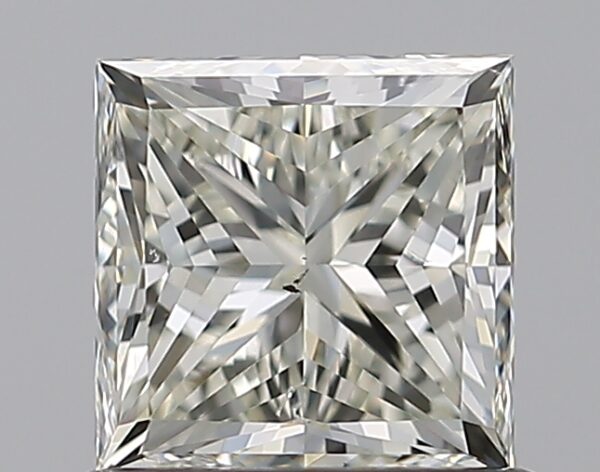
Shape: princess
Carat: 1
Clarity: SI1
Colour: L
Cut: VG
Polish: EX
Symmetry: VG
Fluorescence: N
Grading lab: GIA
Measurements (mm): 5.23 x 5.21 x 3.94